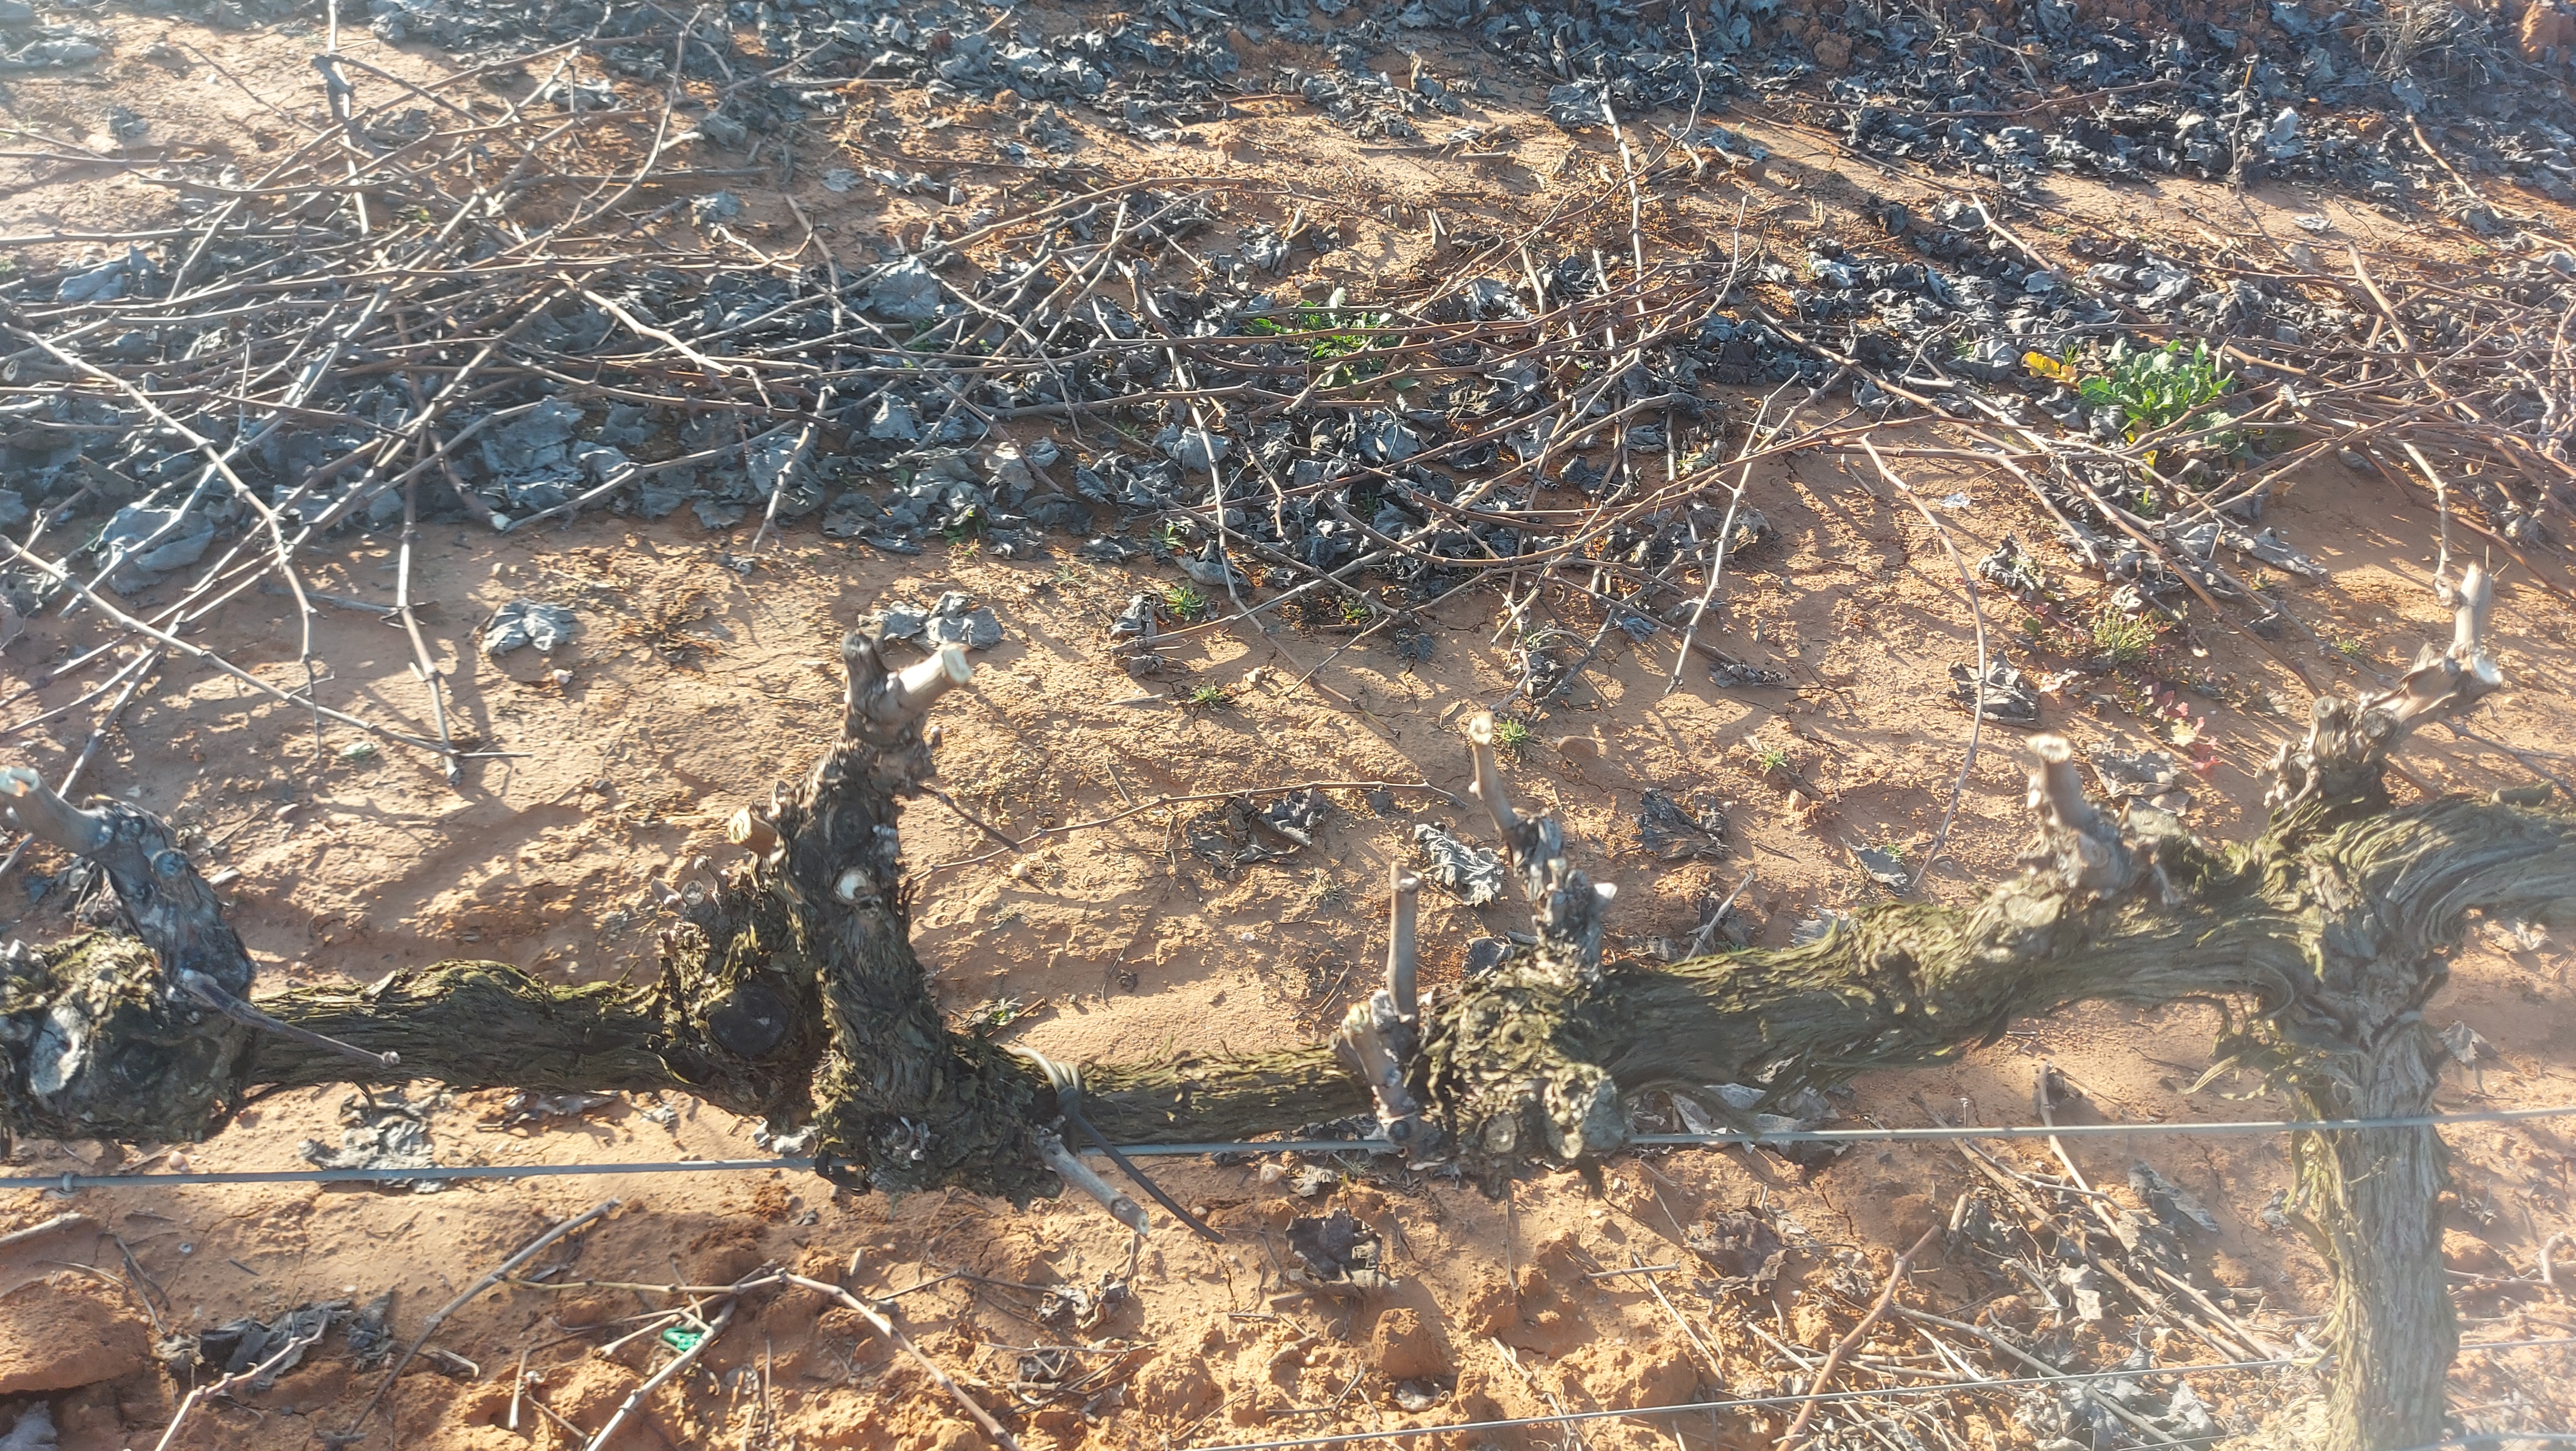
Unpruned shoots: 0
Pruned shoots: 7
Trunks: 1